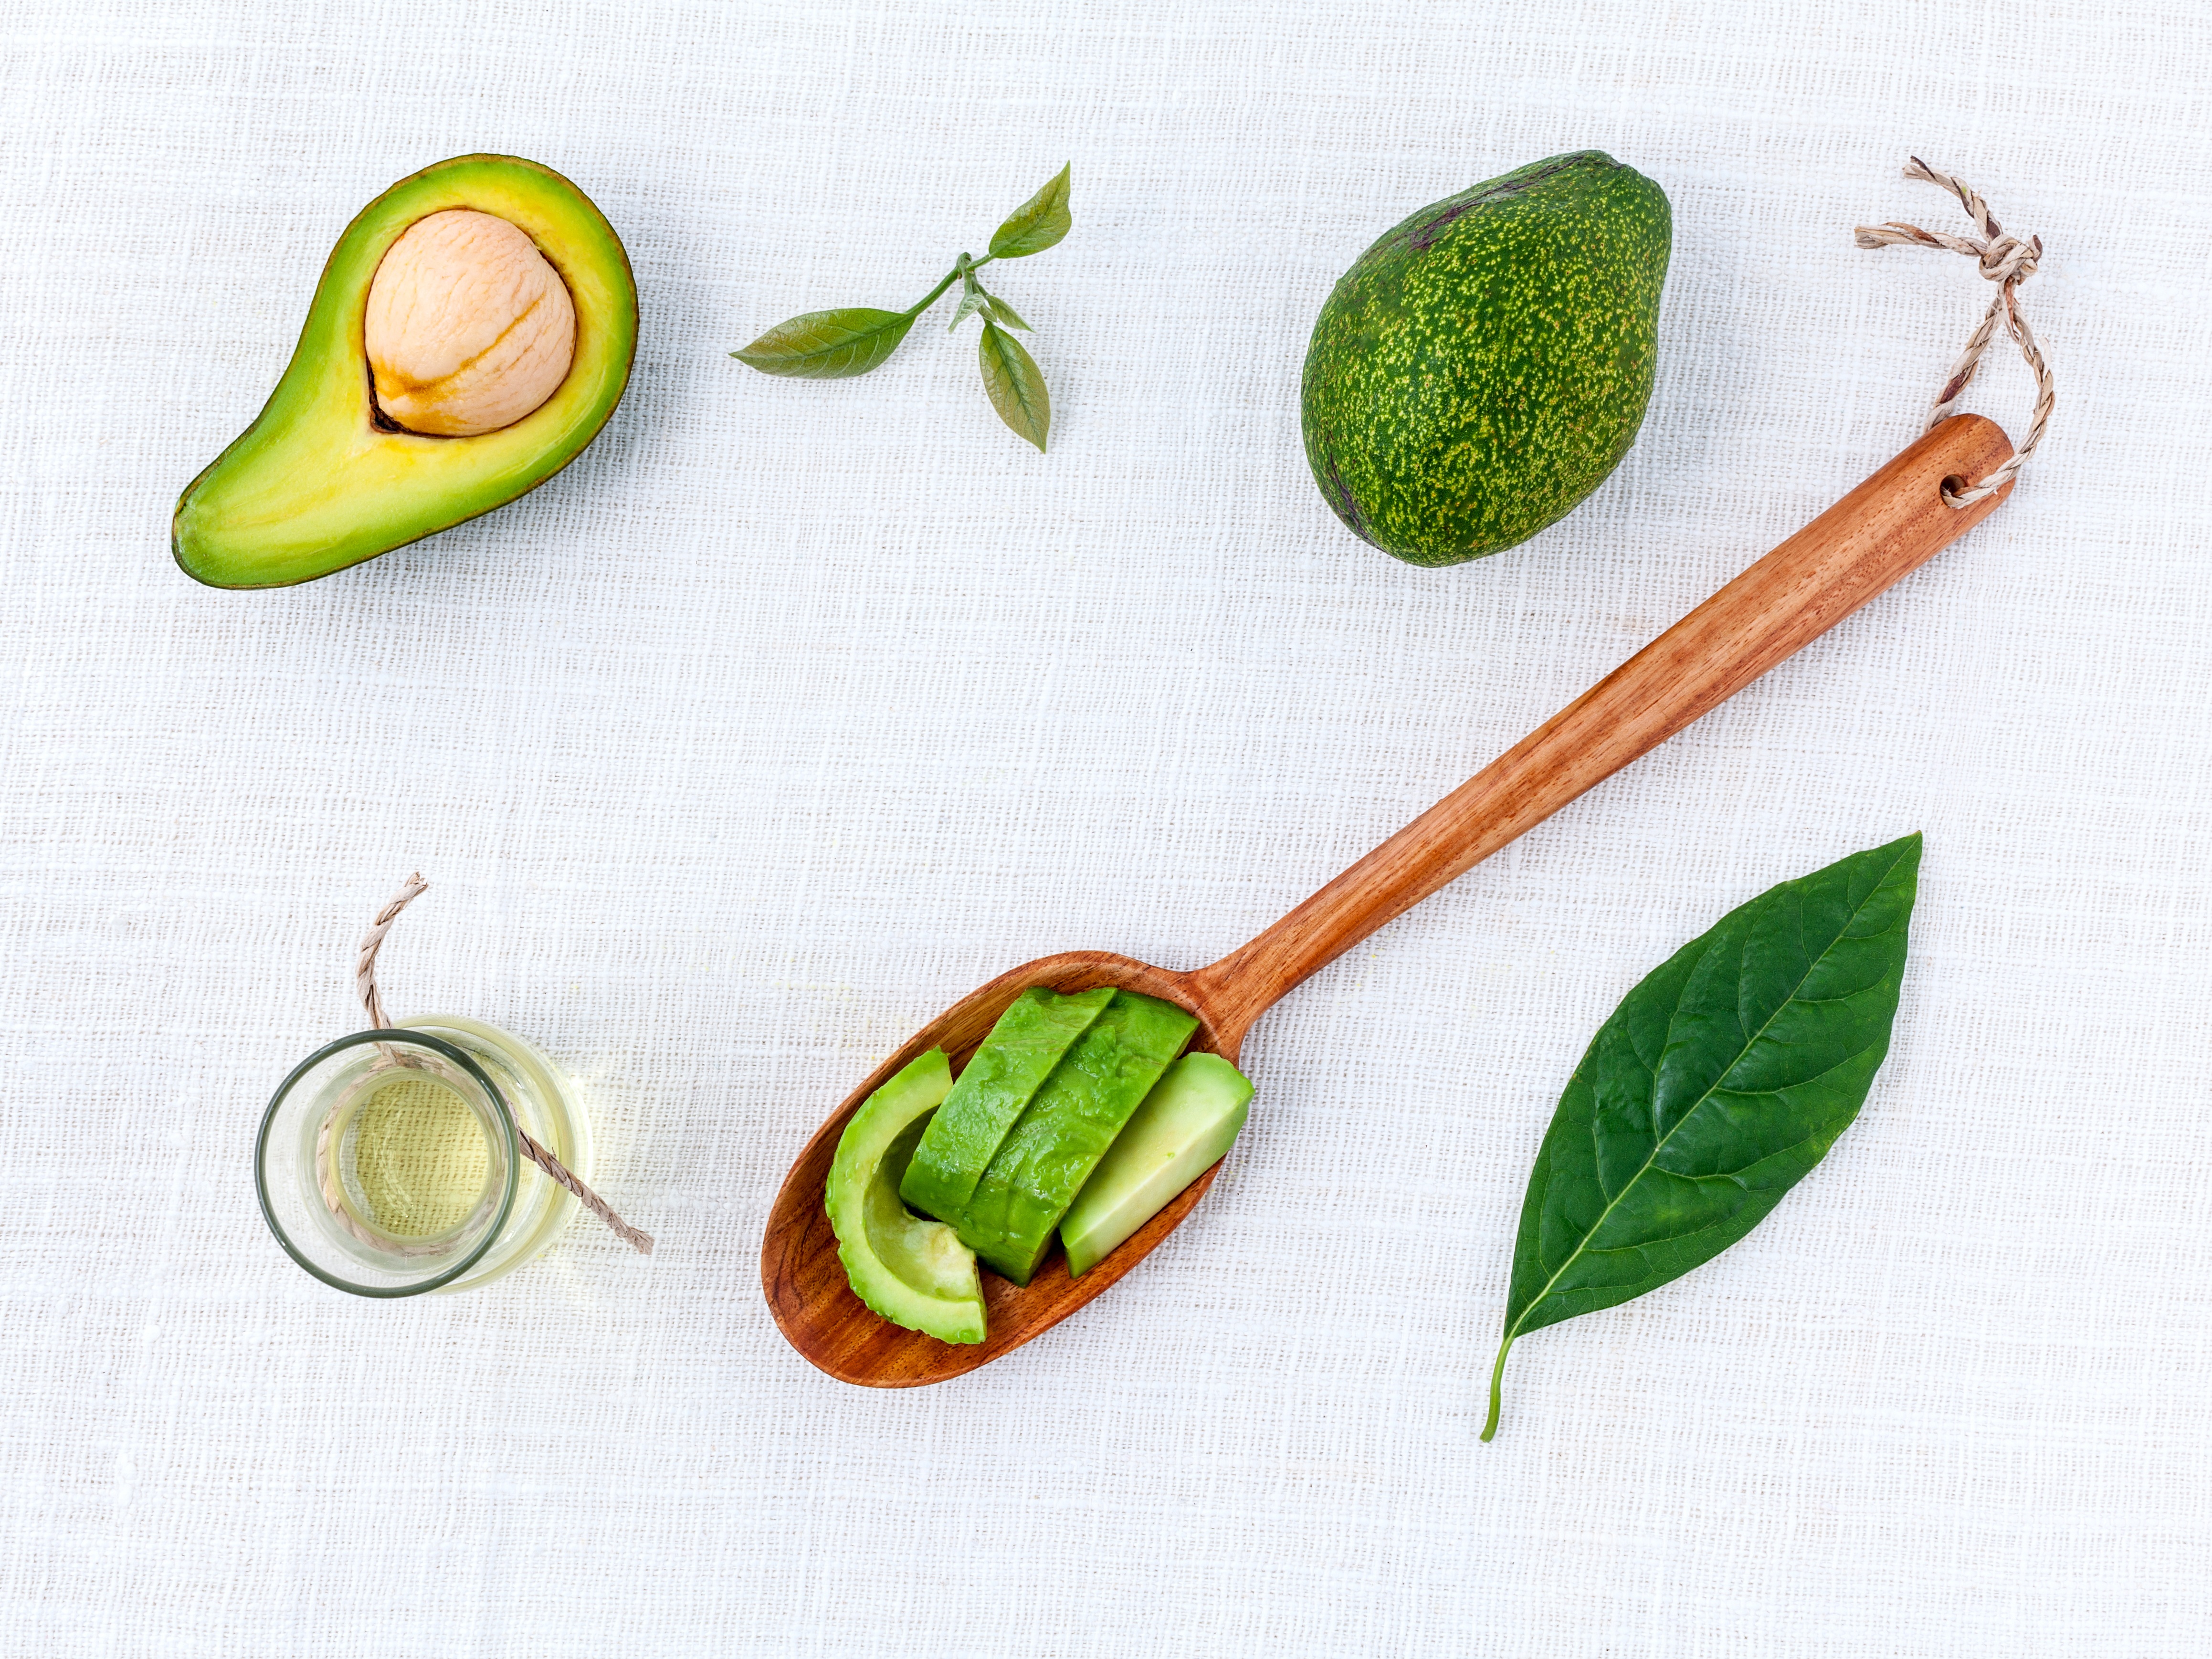
table, tree, plant, wood, fruit, leaf, seed, flower, ripe, food, green, cooking, ingredient, herb, produce, vegetable, natural, fresh, care, bottle, yellow, avocado, medicine, lifestyle, juicy, healthy, freshness, cut, alternative, vitamin, eating, background, nutrition, spa, wooden, vegan, vegetarian, beauty, raw, day, exotic, body, massage, oil, diet, organic, half, therapy, aromatherapy, treatment, whole, flowering plant, homeopathic, land plant, halved